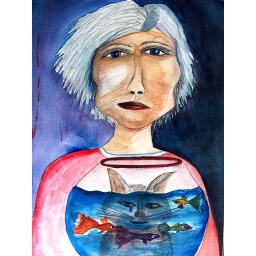
cat in fish tank